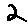
Label: 2